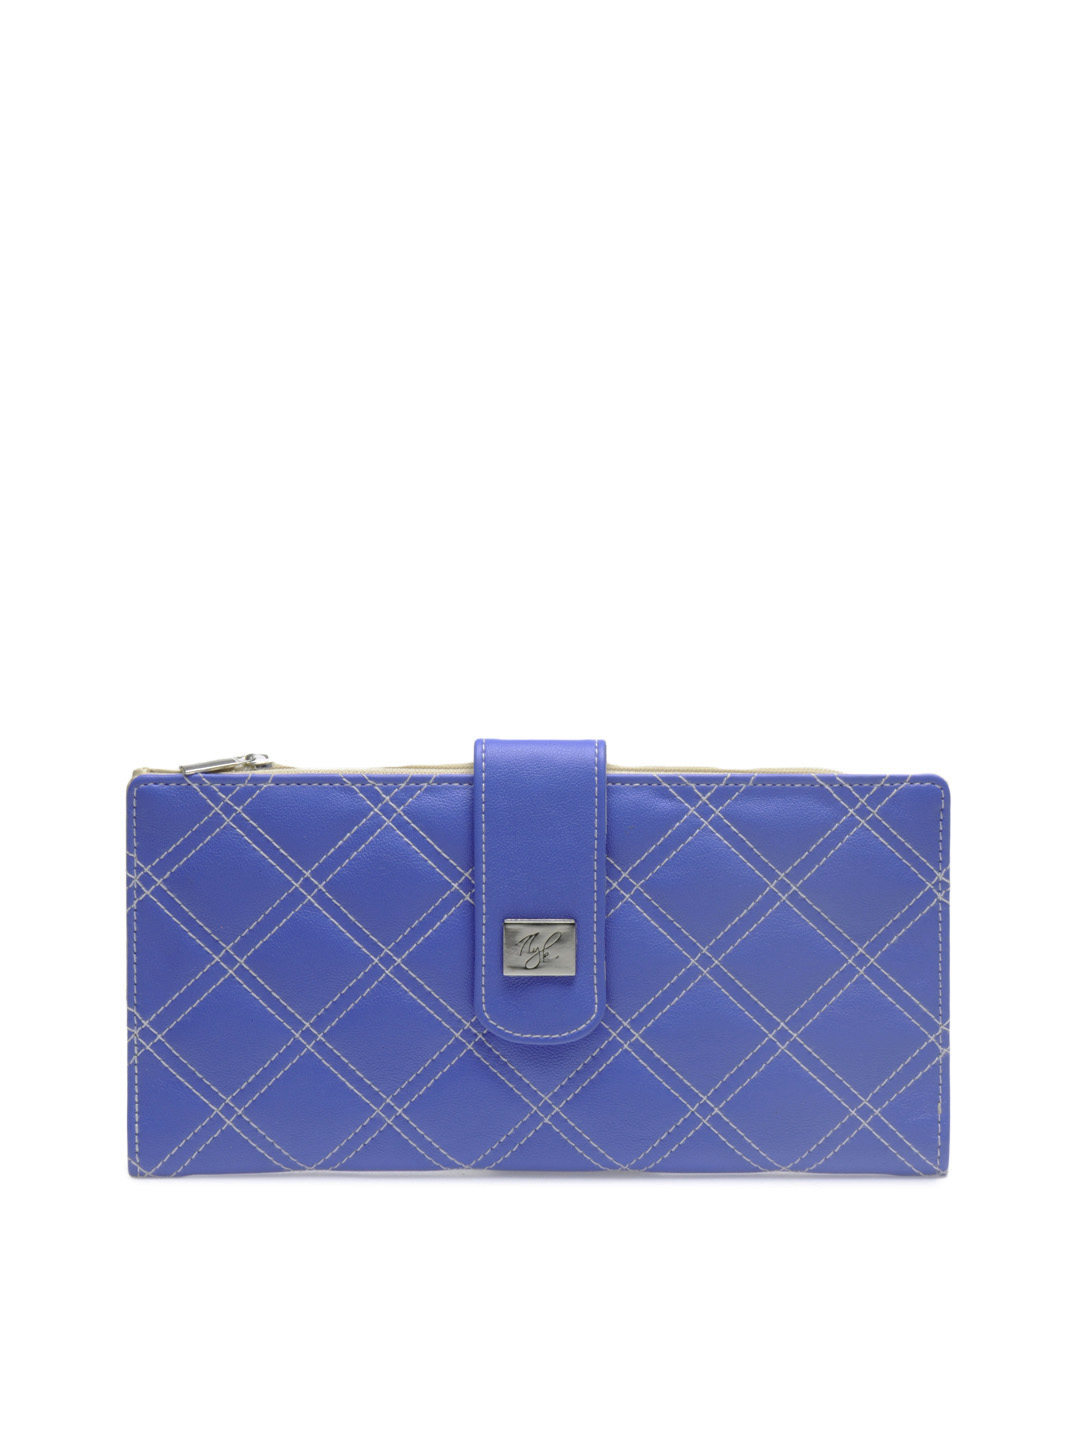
Nyk Women Blue Wallet
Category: Accessories / Wallets / Wallets
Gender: Women
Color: Blue
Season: Summer 2016
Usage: Casual